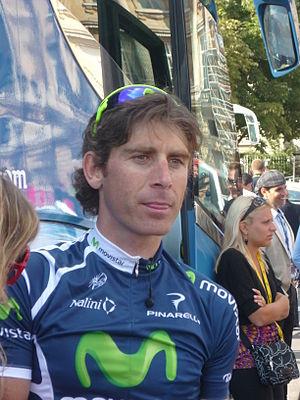
Iván Gutiérrez lors de la 21e étape du tour de France 2011 Créteil-Paris
José Iván Gutiérrez Palacios, plus connu sous le nom d’Iván Gutiérrez, né le 27 novembre 1978 à Hinojedo, est un coureur cycliste espagnol, professionnel de 2000 à 2014. Vainqueur à deux reprises de l'Eneco Tour, il a notamment été vice-champion du monde du contre-la-montre en 2005. Son frère David a été également coureur professionnel une année dans l'équipe Footon-Servetto.